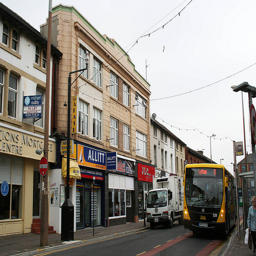
a pair of trucks on the street by a row of buildings
A yellow and black bus parked in front of a brick building.
A passenger bus that is driving down the street.
a public transit bus on a city street
A bus stops to pick up passengers in front of old buildings.